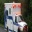
Label: ambulance